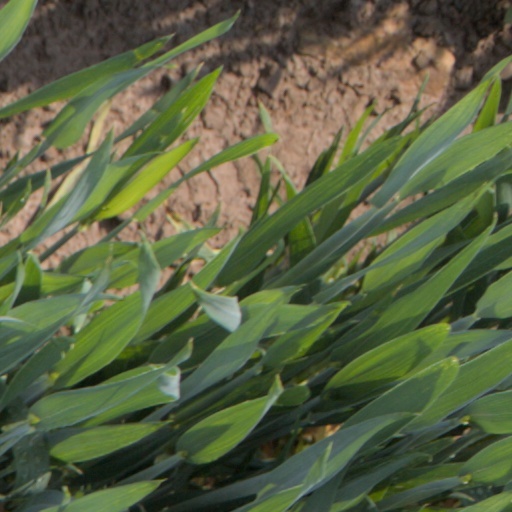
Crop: wheat